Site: brandenburg
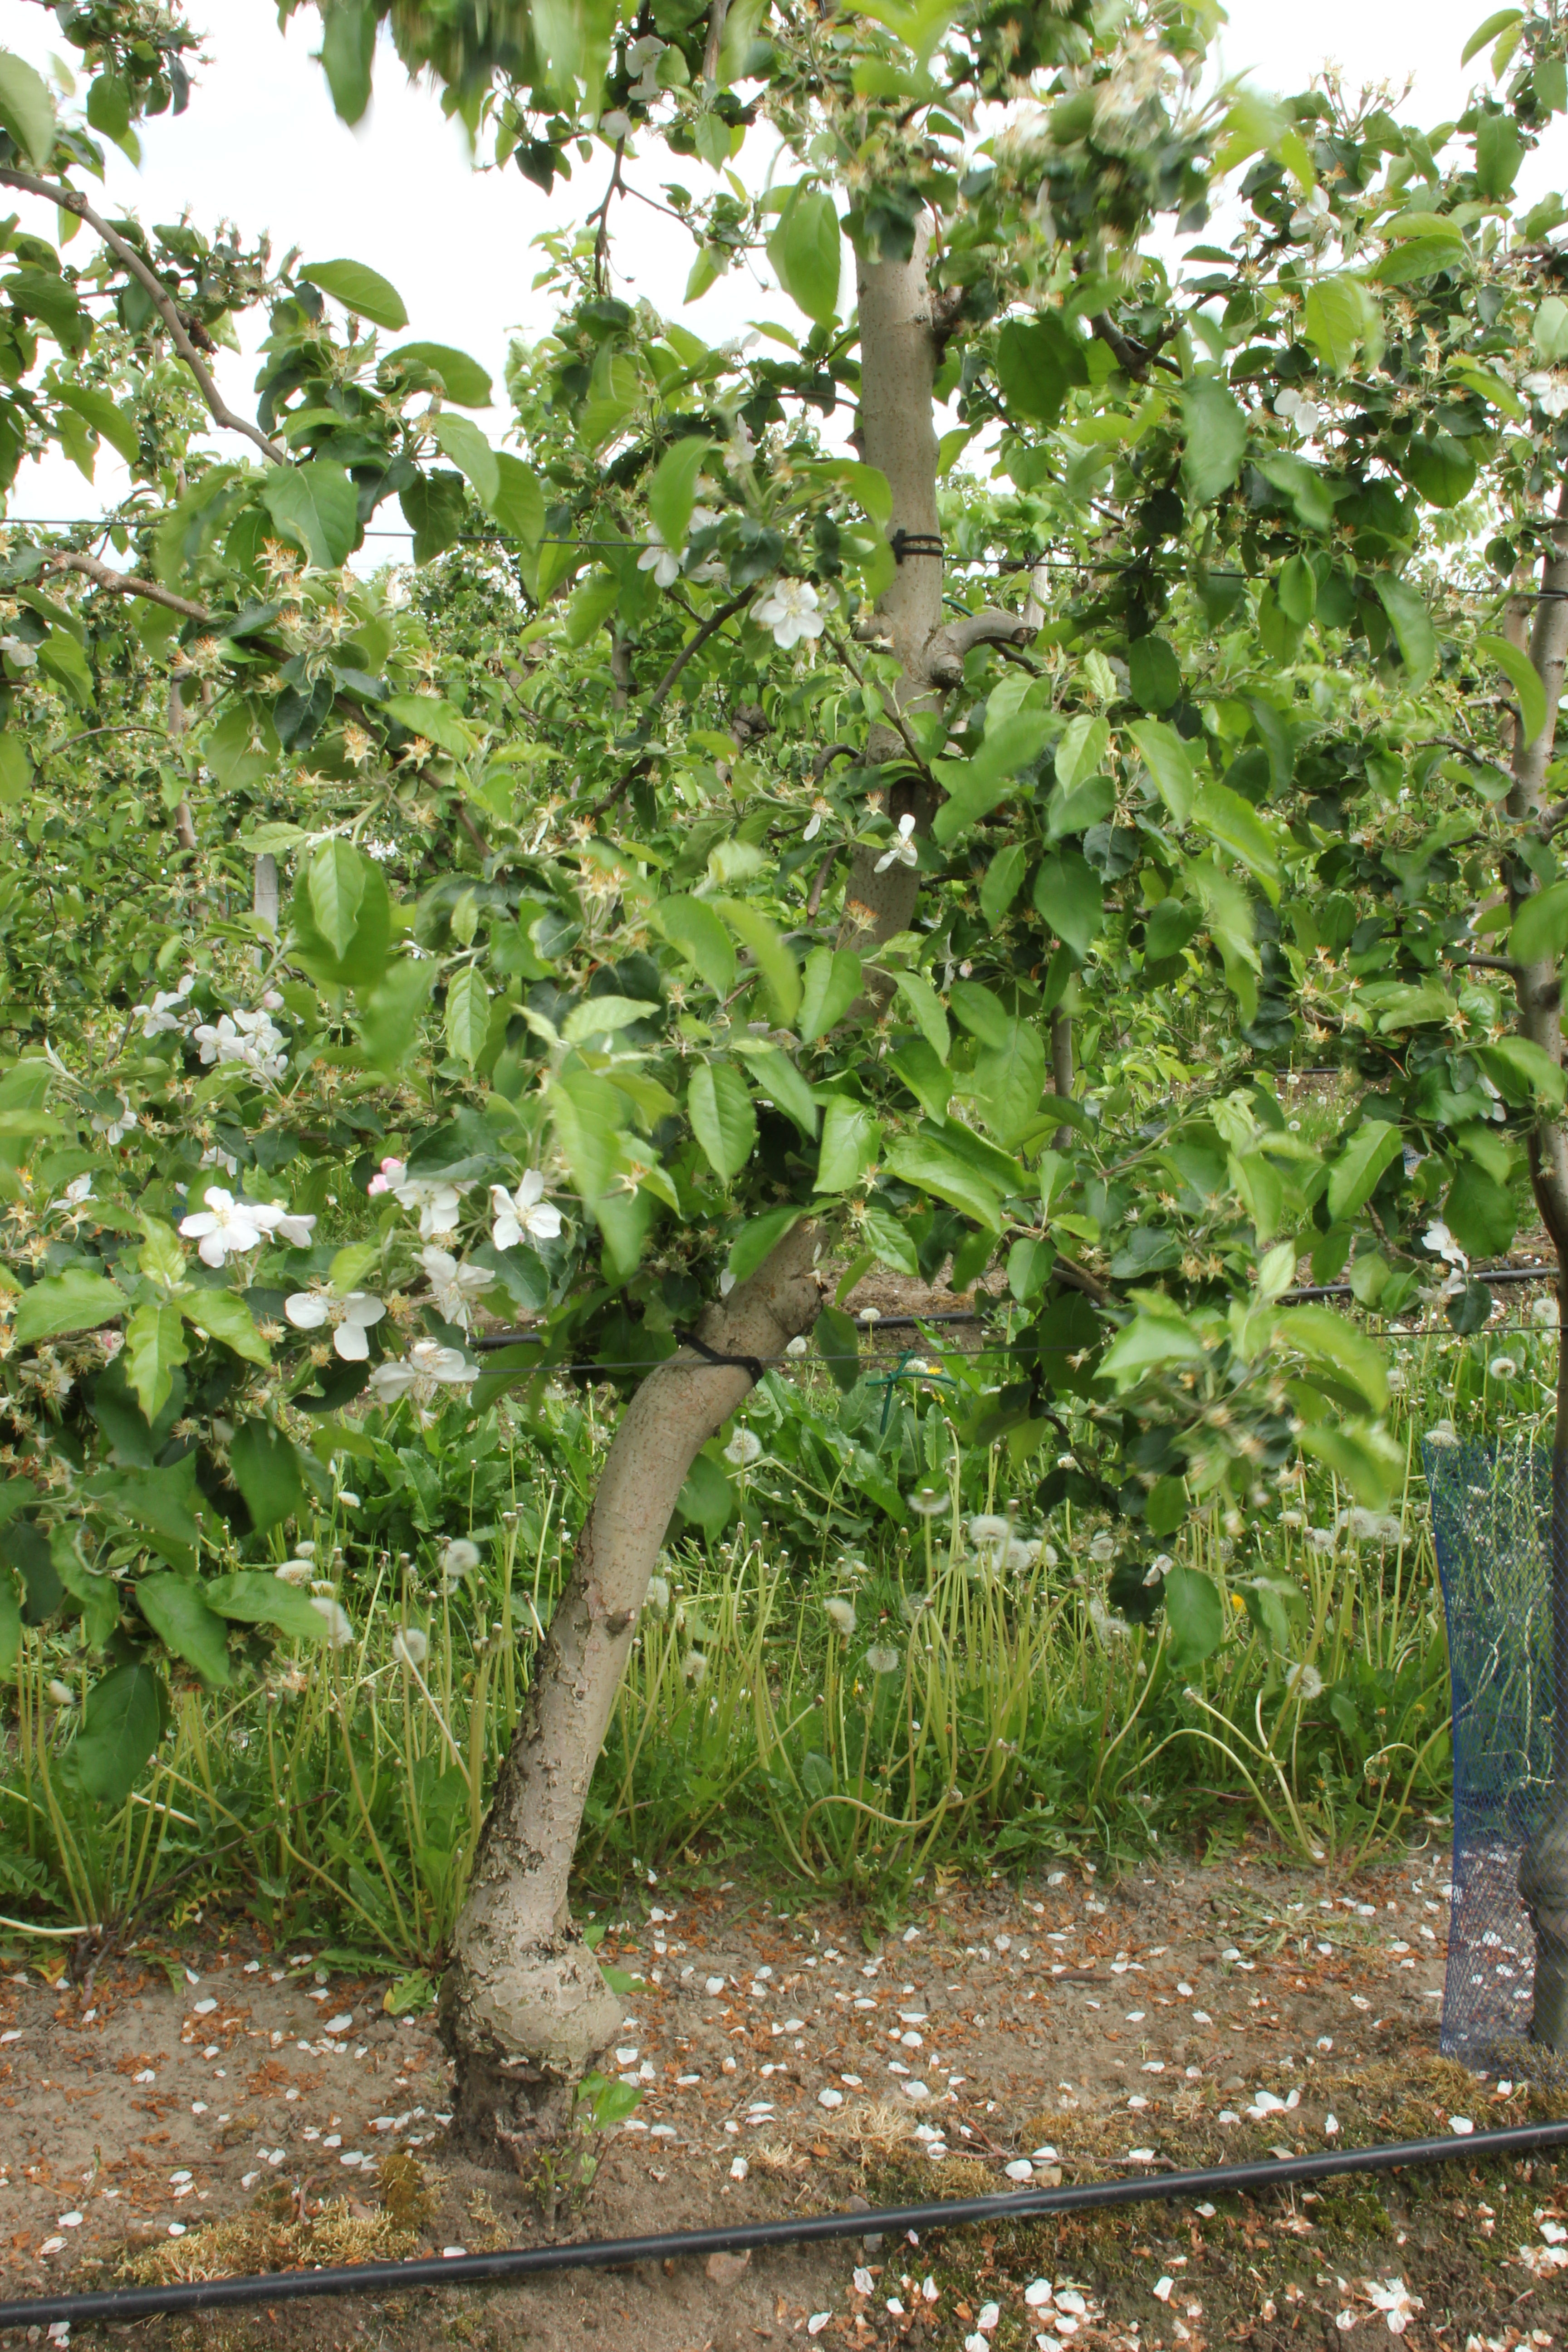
Growth stage (BBCH 67): Flowering